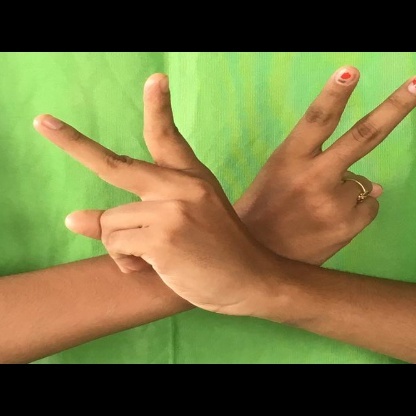
Mudra: Kartariswastika